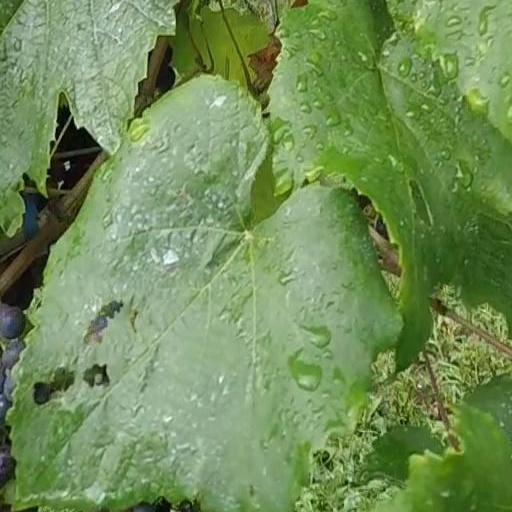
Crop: grape